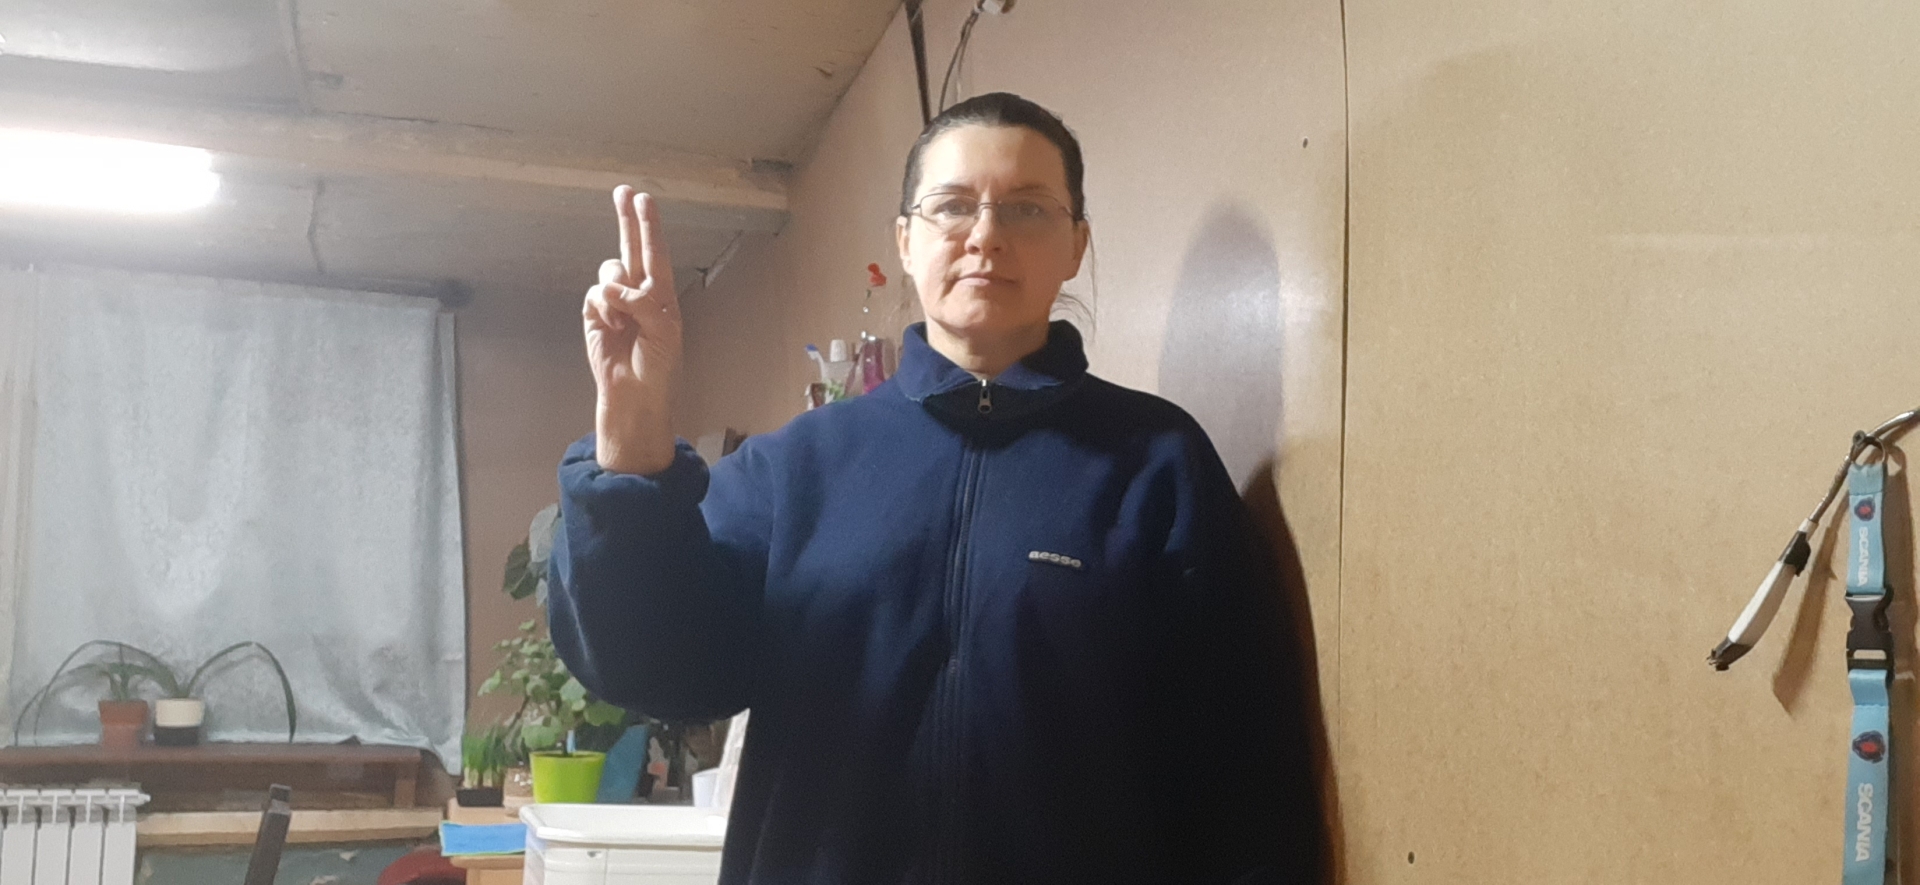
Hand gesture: two_up